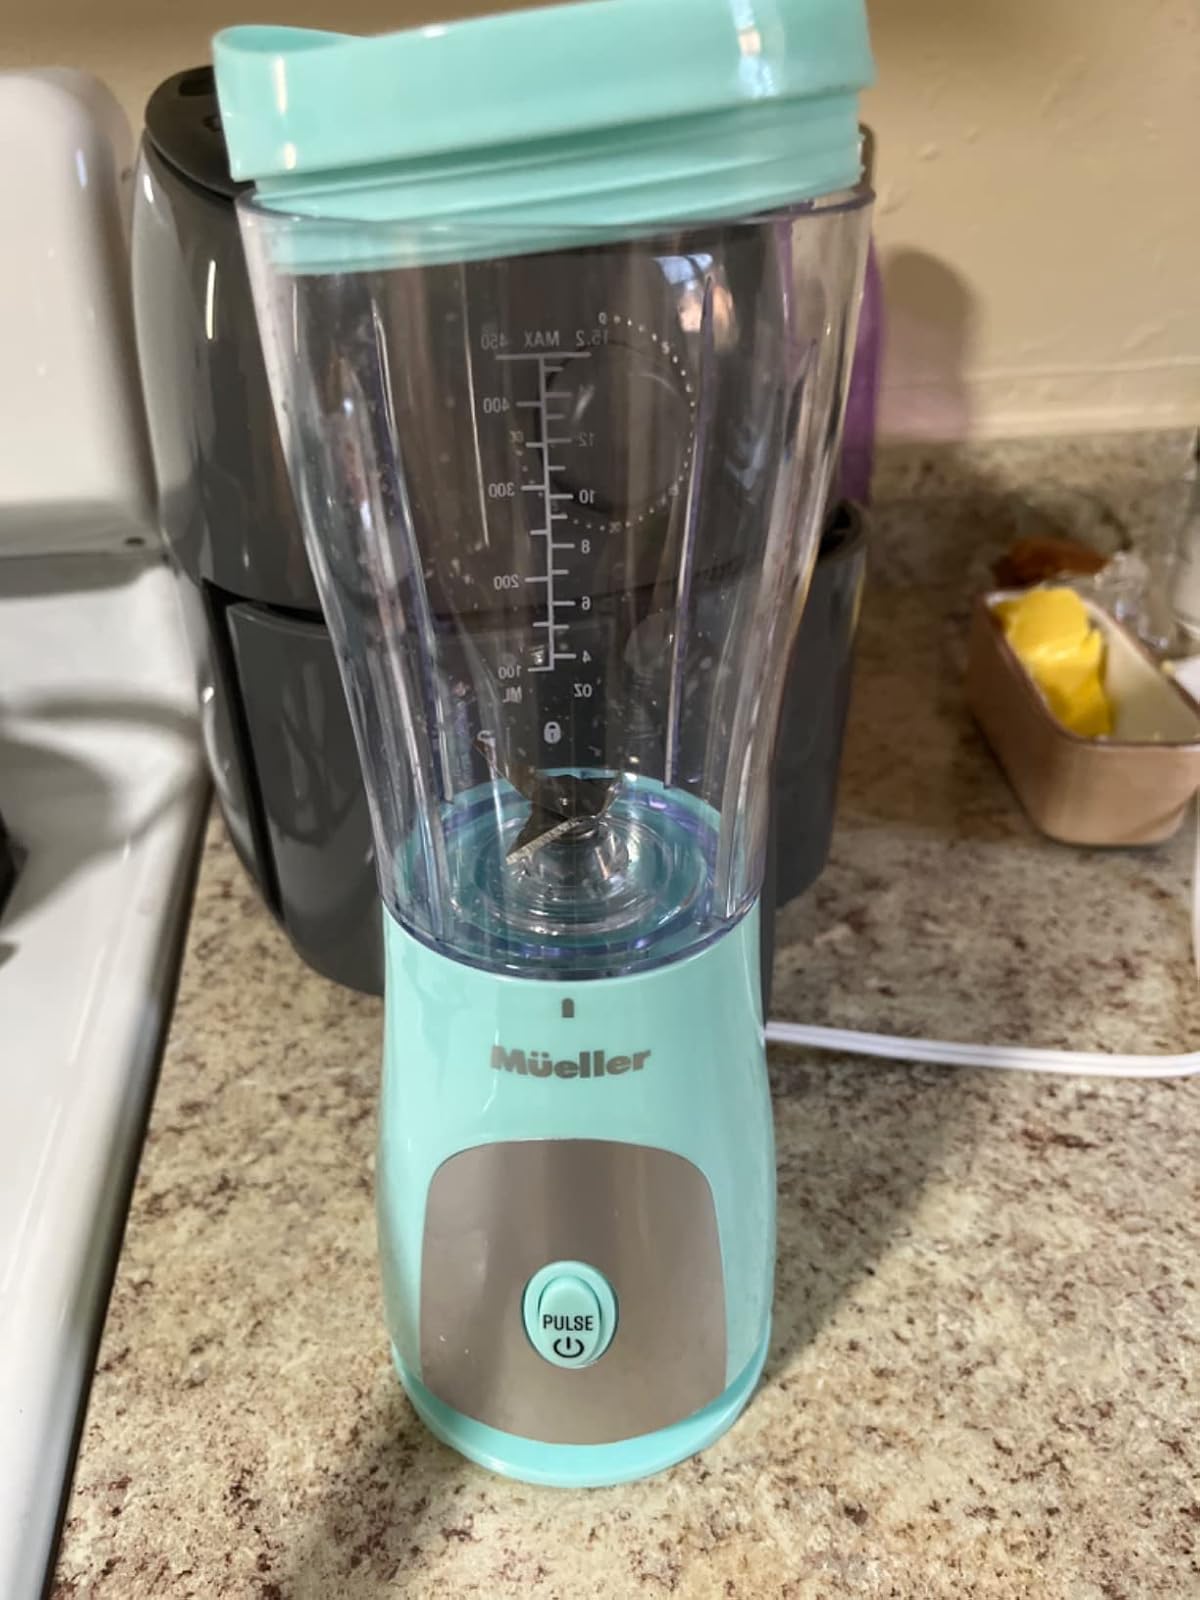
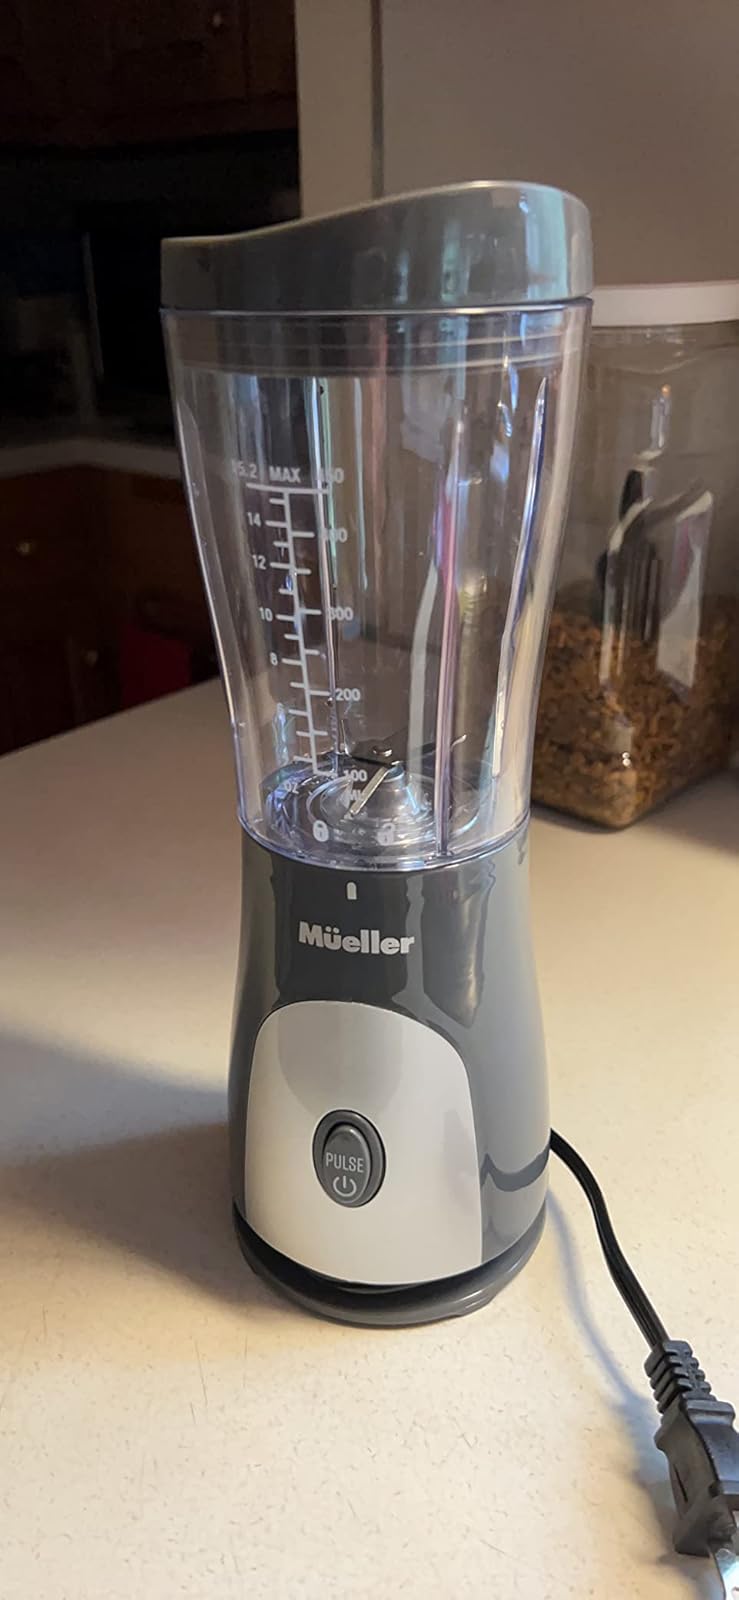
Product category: items_blender
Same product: no